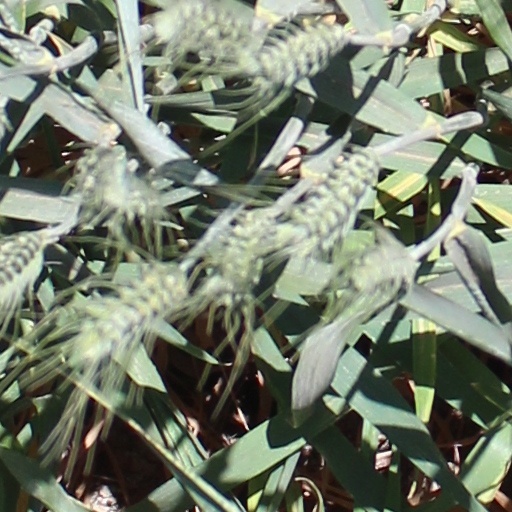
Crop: wheat